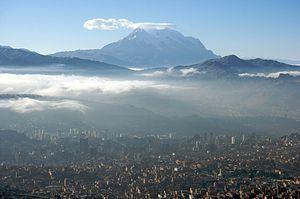
Ceci est une liste des capitales du monde rangées par ordre décroissant d'altitude. L'altitude d'une ville a des conséquences sur sa morphologie et sur son organisation sociale. Dans de nombreux cas, les faibles températures hivernales ont eu des conséquences sur les formes de l'habitat urbain.
La classification des sept nouvelles villes-merveilles s'est faite à l'initiative de la New Seven Wonders Foundation dirigée par Bernard Weber. Cette fondation aussi à l'origine du projet des sept nouvelles merveilles du monde et des sept nouvelles merveilles de la nature a rendu public le classement définitif des sept nouvelles villes-merveilles le 7 décembre 2014 à Dubaï.